Yarmouth County Museum & Archives

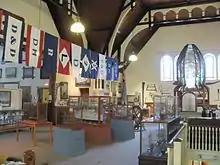
Main Gallery with the Cape Forchu lens, ship portraits and models and Yarmouth shipping house flags

The museum has the third largest collection of marine paintings in all of Canada and the largest community archives in Nova Scotia. The original second order fresnel lens used at the Cape Forchu Lighthouse is displayed in the centre of the museum's main gallery. It was preserved by the society in 1962 when the original 1840 lighthouse was replaced by a new concrete tower. Two stagecoaches are also displayed in the museum, a locally-built example and a well-preserved Concord stagecoach, both used for service between Yarmouth and Tusket, Nova Scotia in the mid-1800s. A special display evoking the bridge of the MV "Bluenose" features the wheel, compass, telegraph and bell from the long-running Yarmouth ferry.